Pyrgo Park

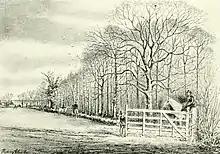
1900 illustration of hunting at Pyrgo Wood

In 1537 the King's Steward, Sir Brian Tuke, constructed a park with of open land and of woods at Pirgo, north-east of Havering village and the King made it his personal property. The Steward was allowed to continue living at Pirgo until about 1541 after which Henry VIII had the mansion repaired and completed the enclosure of Pirgo. The King summoned his estranged daughters, Mary and Elizabeth, to his new country house at Pirgo in 1542, and being pleased with them he made the decision to restore them to the succession to the Throne.